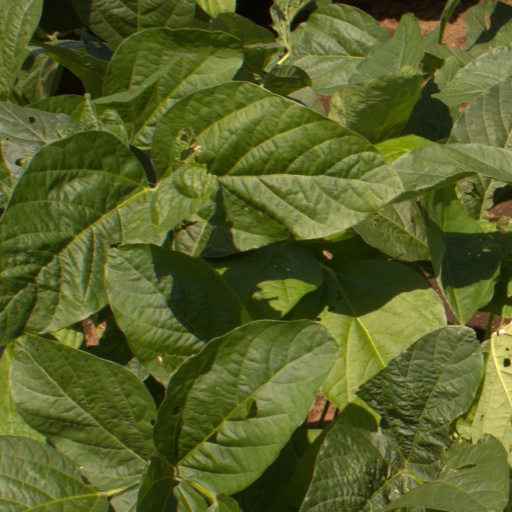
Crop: soybean